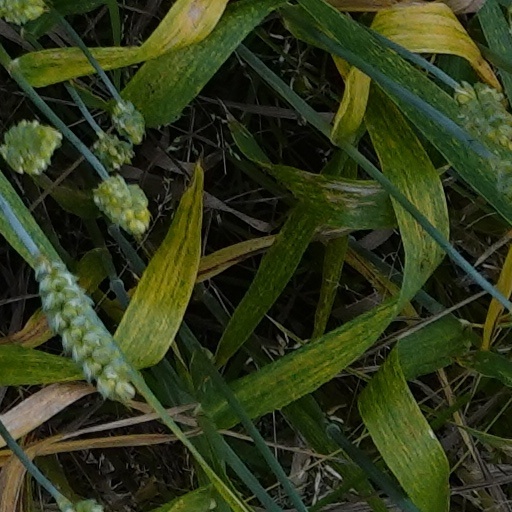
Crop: wheat